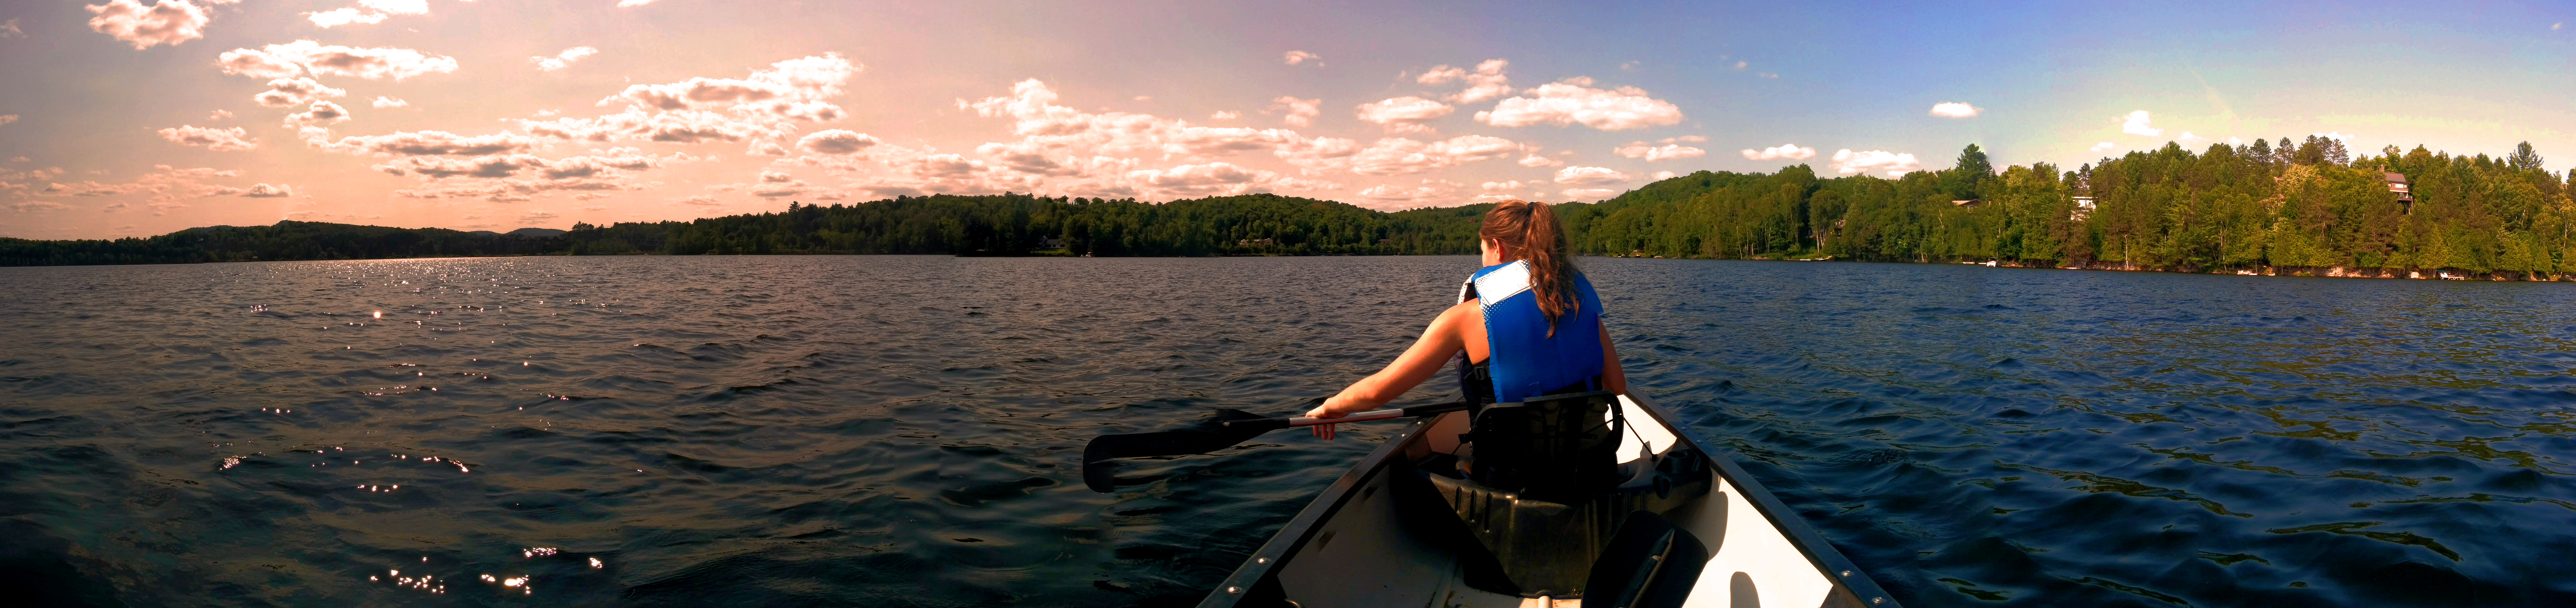
water, girl, canoe, tree, lake, vacation, hair, clouds, sky, blue, green, nature, water transportation, boating, outdoor recreation, vehicle, boats and boating equipment and supplies, watercraft rowing, canoeing, boat, oar, recreation, loch, rowing, watercraft, water sport, kayak, paddle, lake district, inlet, reservoir, leisure, sports equipment, kayaking, canoe sprint, river, landscape, sound, sports, adventure